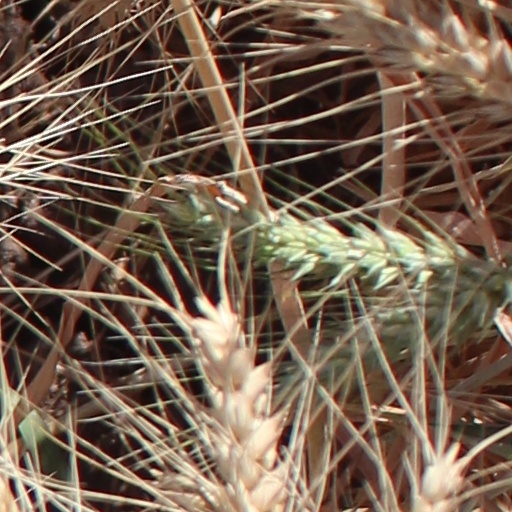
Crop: wheat